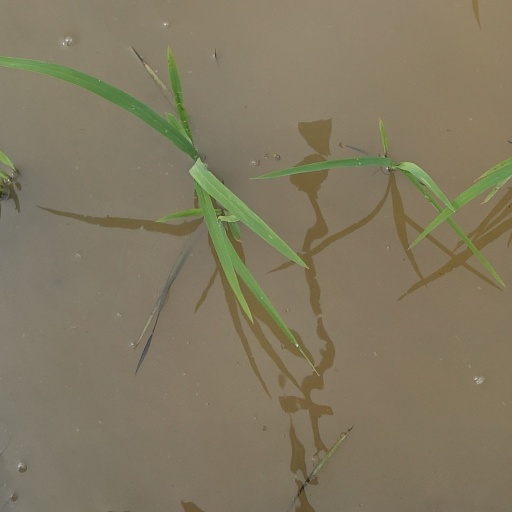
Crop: rice